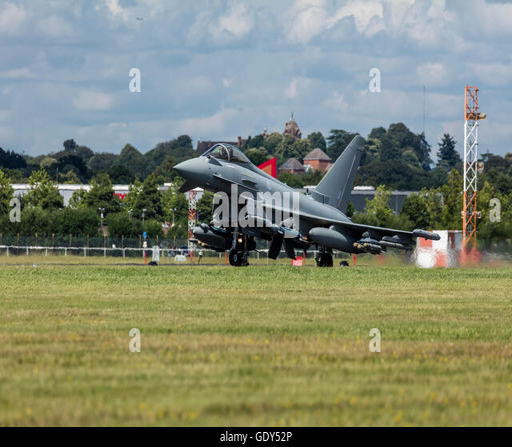
jet airplane taking off on the runway at show